Selkirk, Manitoba

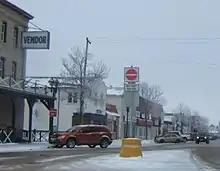
Downtown Selkirk.

Selkirk is located in the Interlake Region of Manitoba, about 22 km northeast of the provincial capital Winnipeg on the Red River. A vertical lift bridge over the Red River connects Selkirk with the smaller town of East Selkirk. The city mostly borders the Rural Municipality of St. Andrews, except to the east, where it borders the Rural Municipality of St. Clements across the Red River. The terrain is extremely flat with fields of wheat and canola surrounding the city.